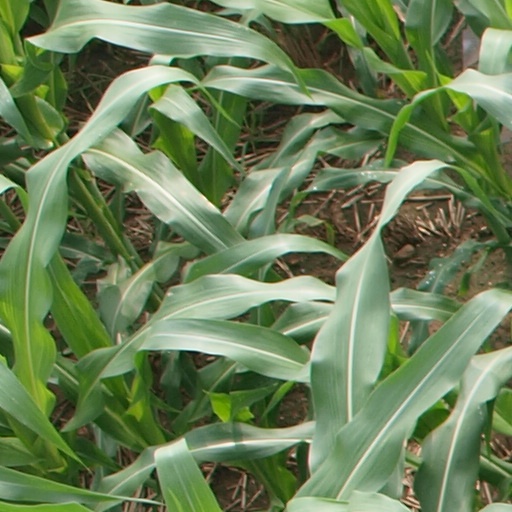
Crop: maize; corn